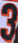
Number: 3